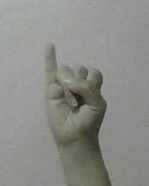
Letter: meem